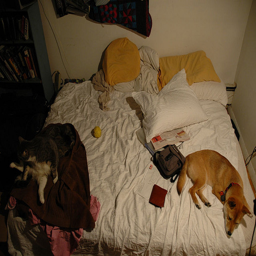
A dog and a cat laying on a messy bed.
A couple of dogs sleeping on top of a bed in a bedroom.
A dog and cat sitting on a bed.
a dog and a cat lay next to each other on a bed
A dog and a cat lay on a bed.